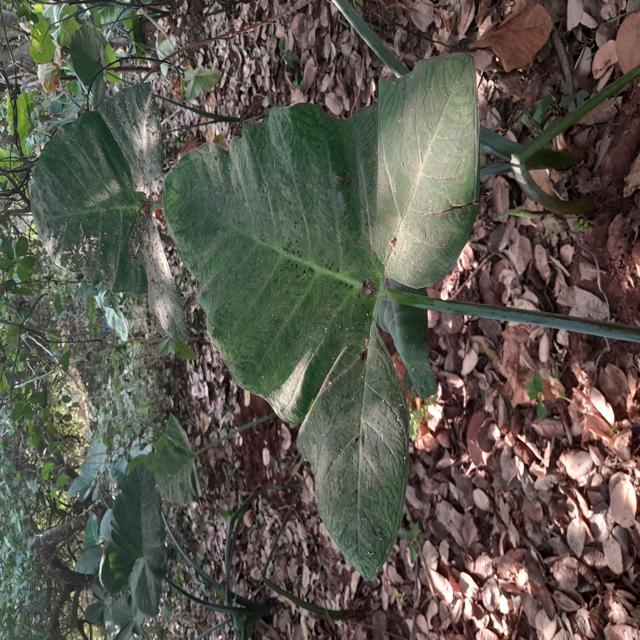
Label: Healthy